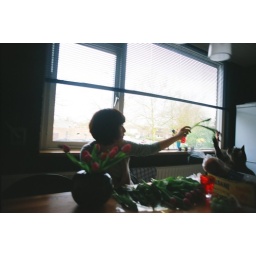
Giethoorn boat trip 4.8 x chilly sheep picnic in the car